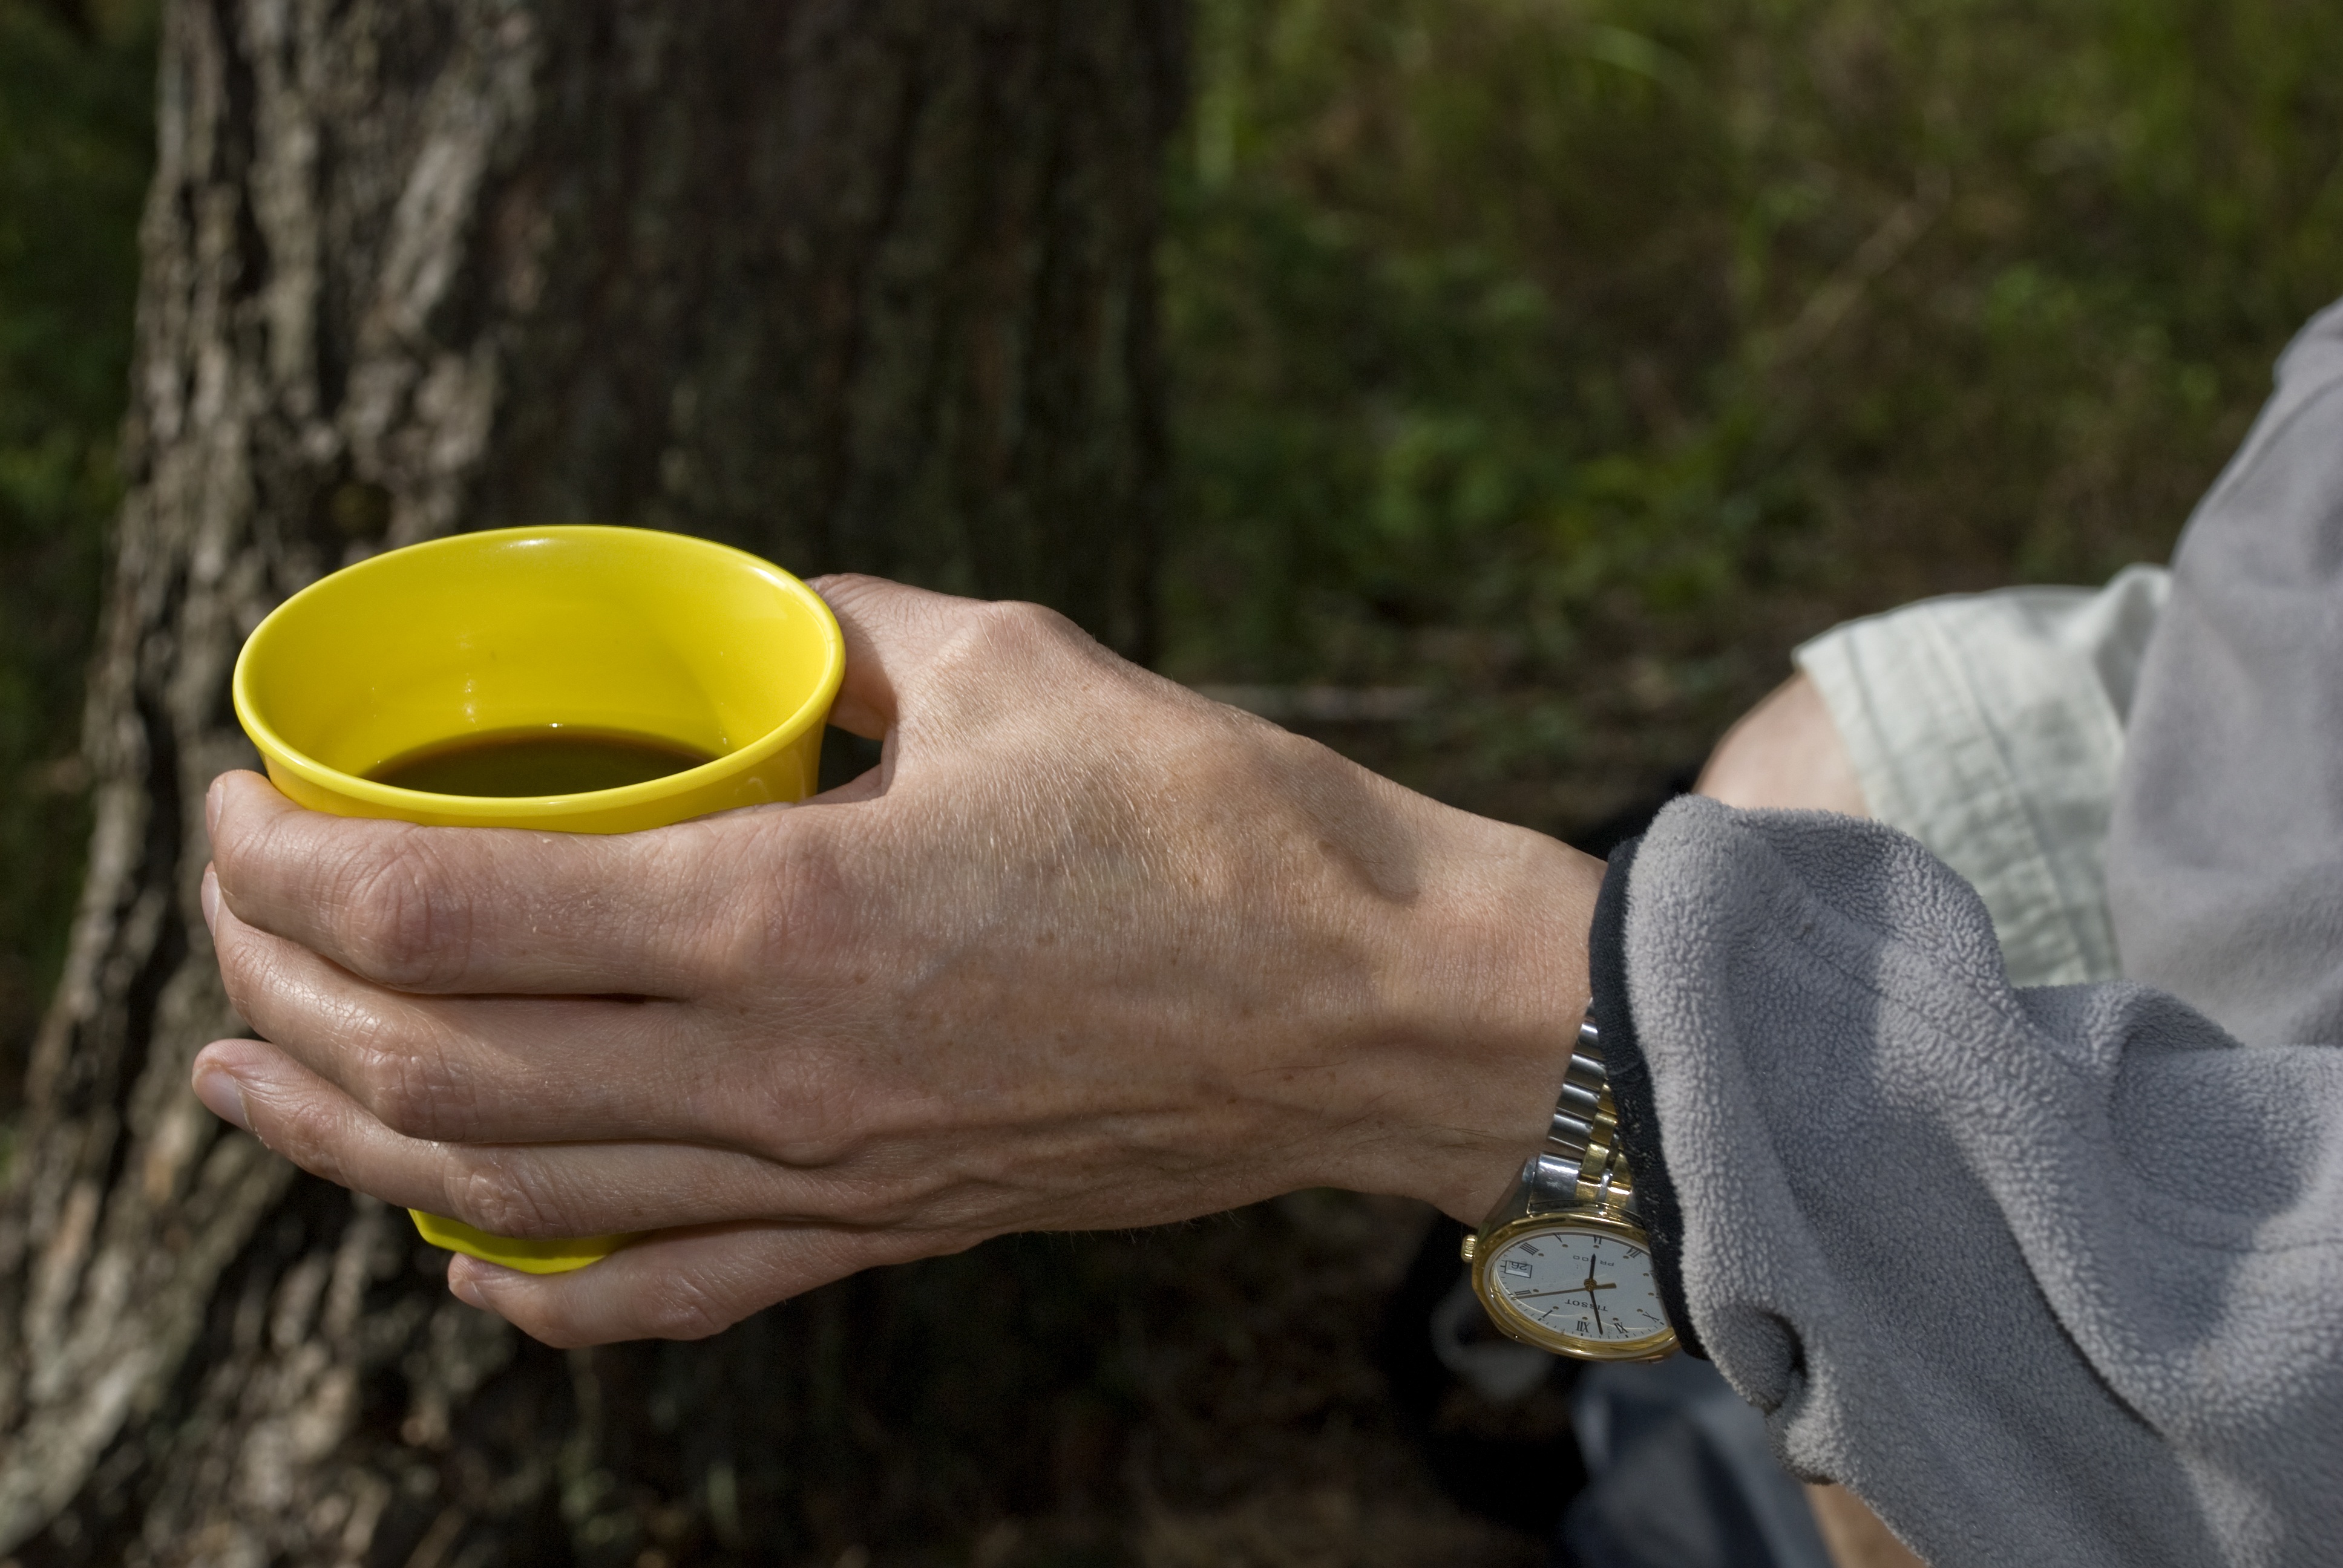
hand, forest, coffee, cup, leg, spring, green, drink, yellow, mug, coffee cup, coffee mug, excursion, java, coffee break, coffee beans, dark coffee, sense